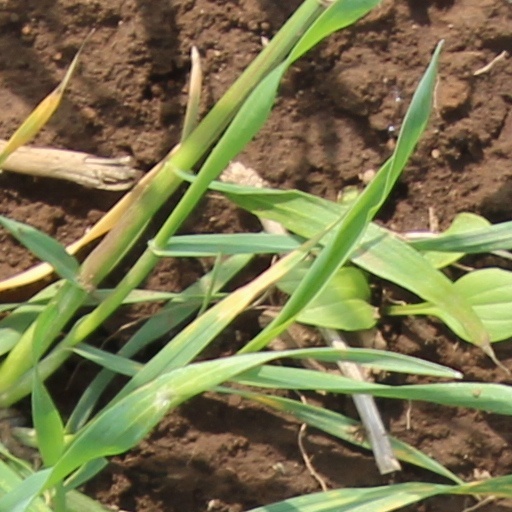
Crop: wheat